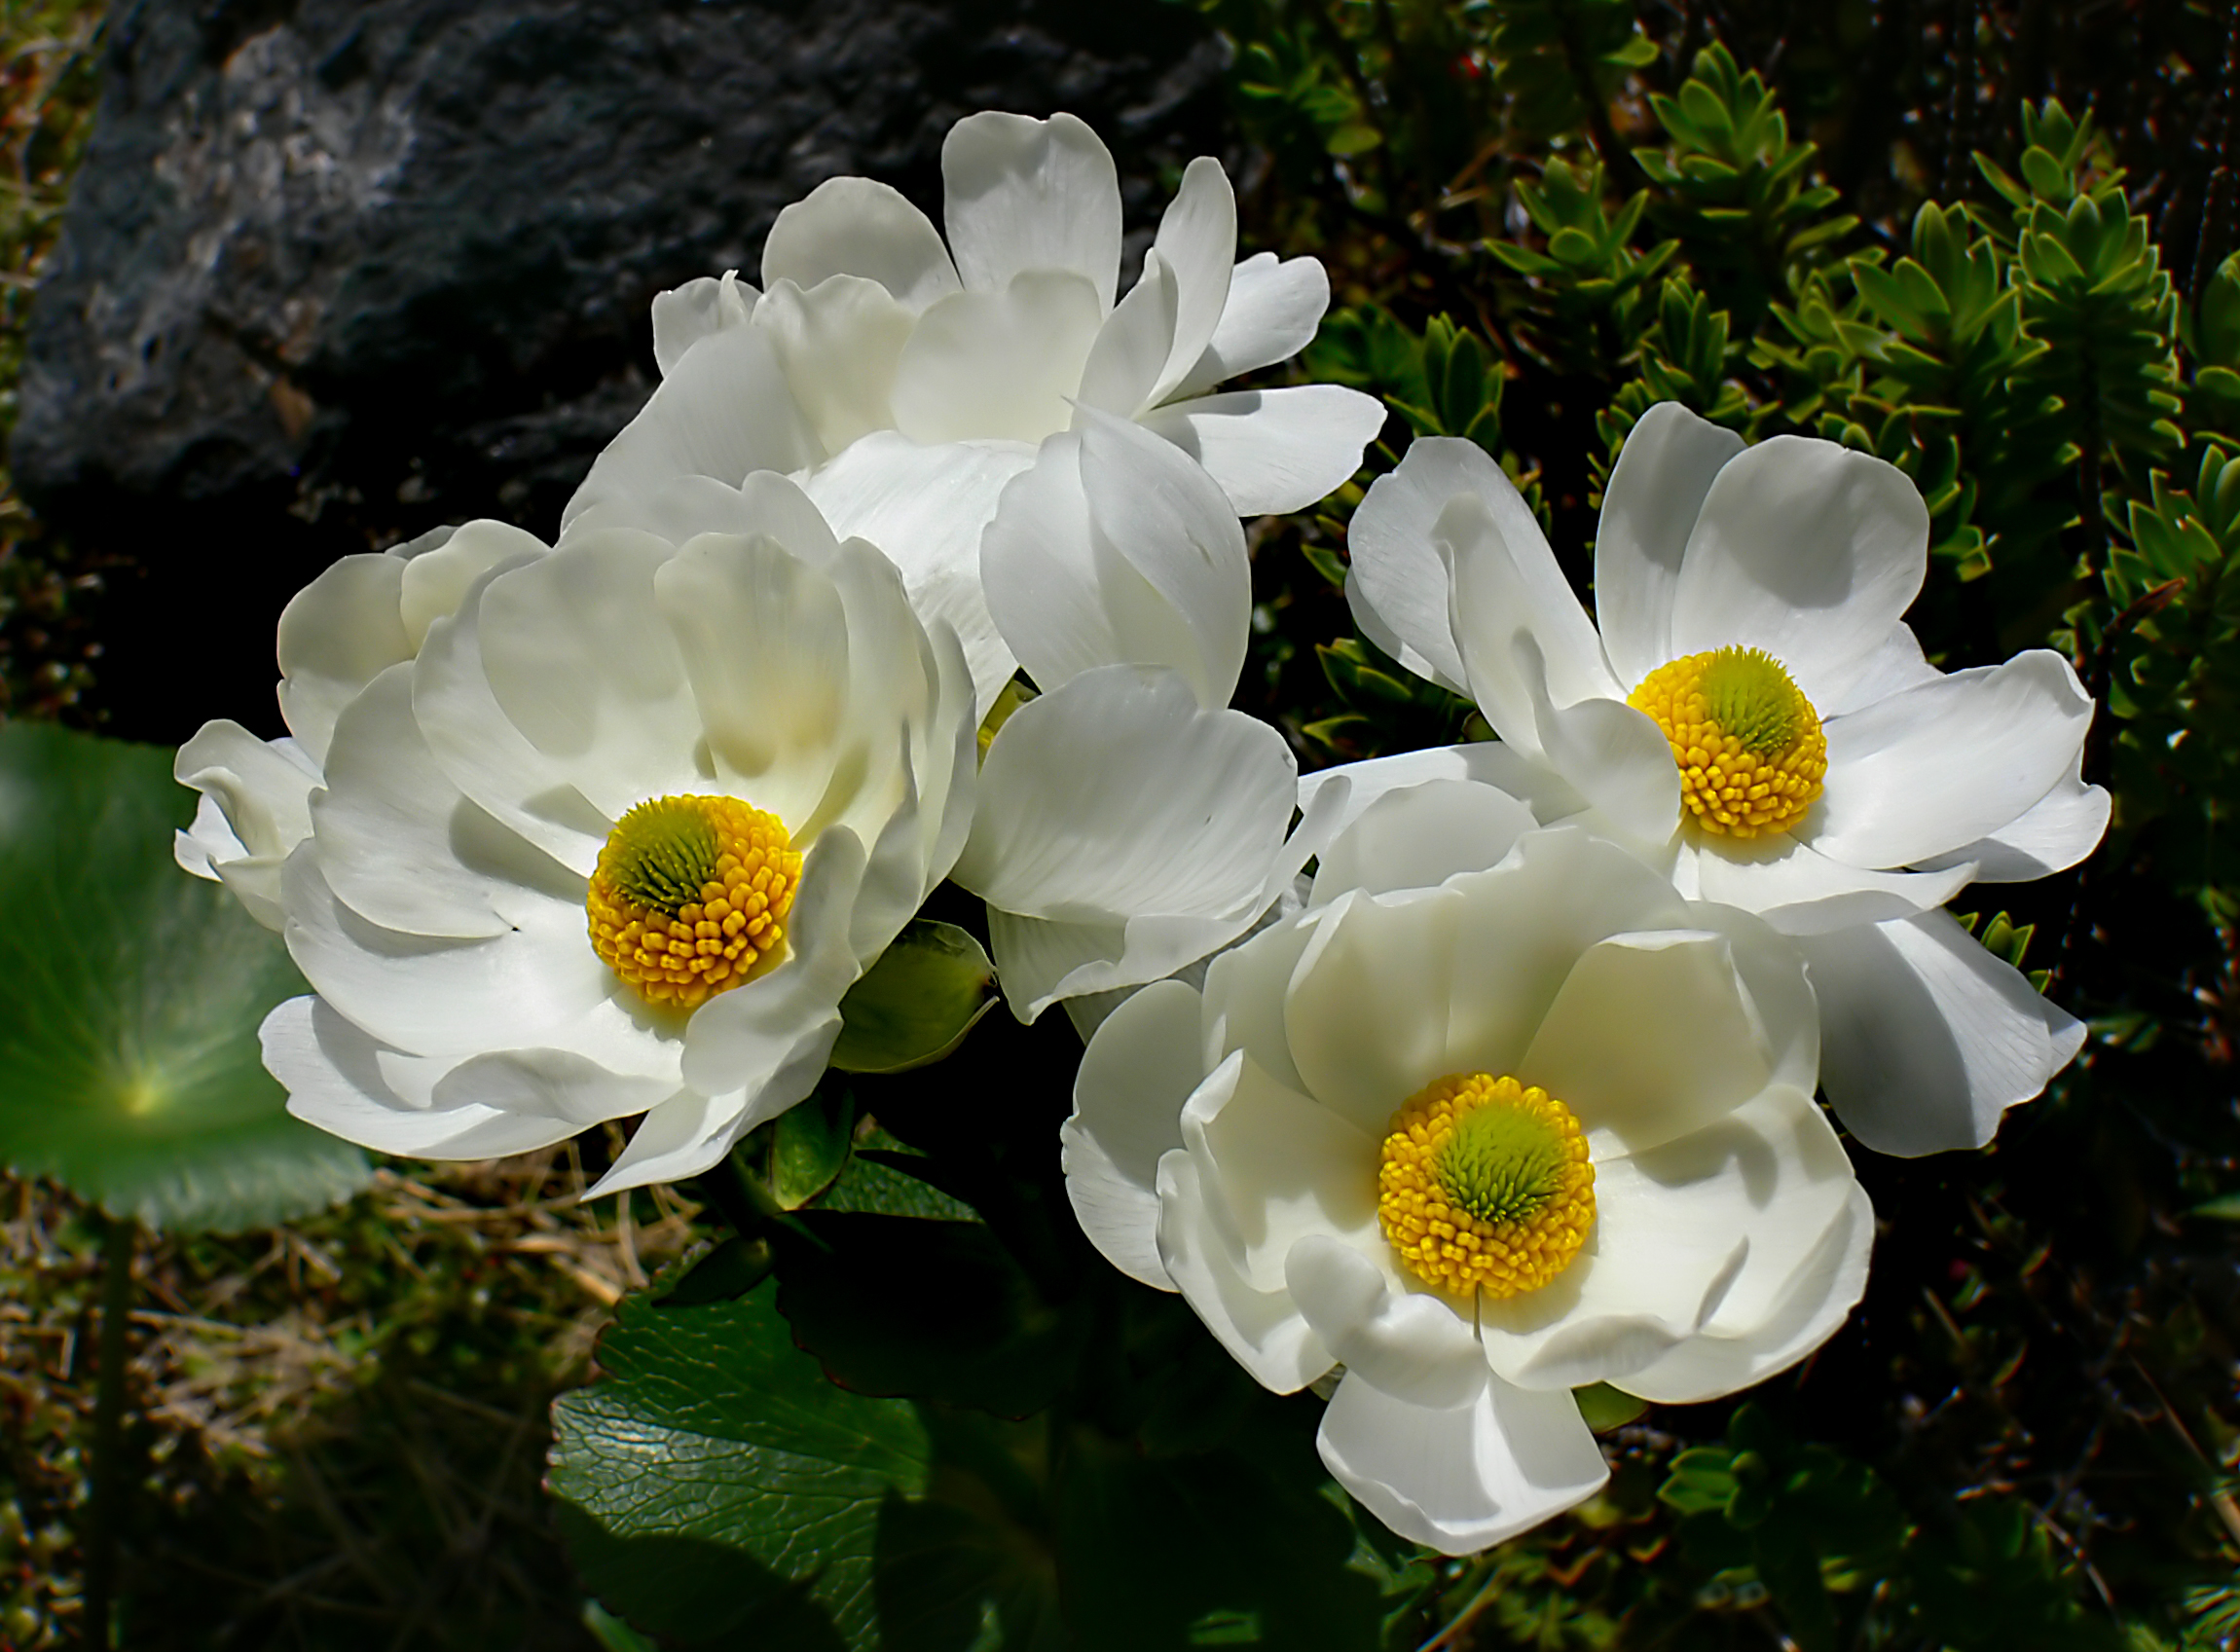
blossom, plant, flower, petal, botany, flora, flowers, mountcooklily, panasonicdmcfz30, whiteandyellowflowers, flowering plant, burnet rose, land plant